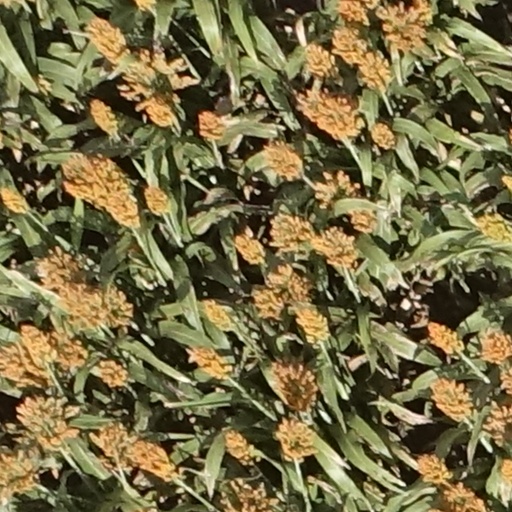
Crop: sorghum